Heyshott

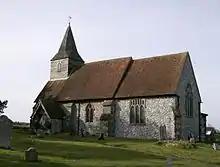
St James's Church

The Anglican parish church is dedicated to St James the Great. Bishop Morris Maddocks is buried at the local church, alongside his wife Anne.